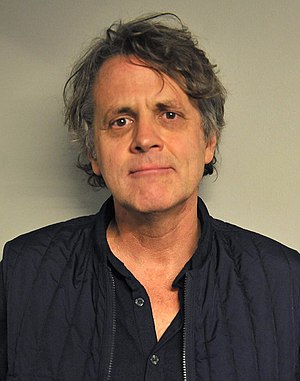
Chris Wedge
Chris Wedge i 2014.
John Christian "Chris" Wedge er en amerikansk filminstruktør, producer og stemmeskuespiller. Han er en af grundlæggerne af Blue Sky Studios, og har også sit eget firma, WedgeWorks. Han har varet ansvarig for Blue Sky Studios' film, og var instruktør på Ice Age, Robotter og Epic. Han er også kendt for at spille Scrat i Ice Age-sagaen.